Hillary's America: The Secret History of the Democratic Party

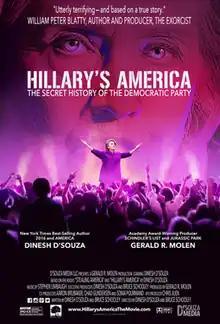
Theatrical release poster

is a 2016 political documentary about 2016 American presidential candidate Hillary Clinton and a critique of the Democratic Party. The film is written and directed by conservative political commentator Dinesh D'Souza and Bruce Schooley. The film had a limited release on July 15, 2016, before a wide release on July 22, 2016, and accompanies a book by D'Souza by the same name.